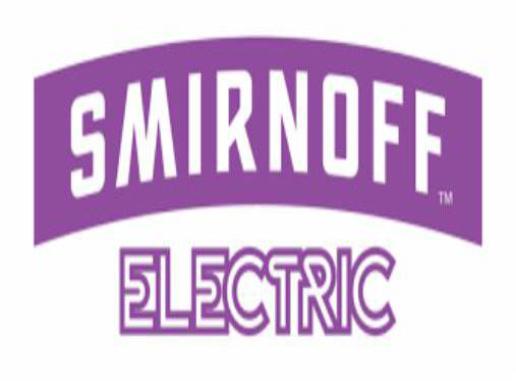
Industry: Food